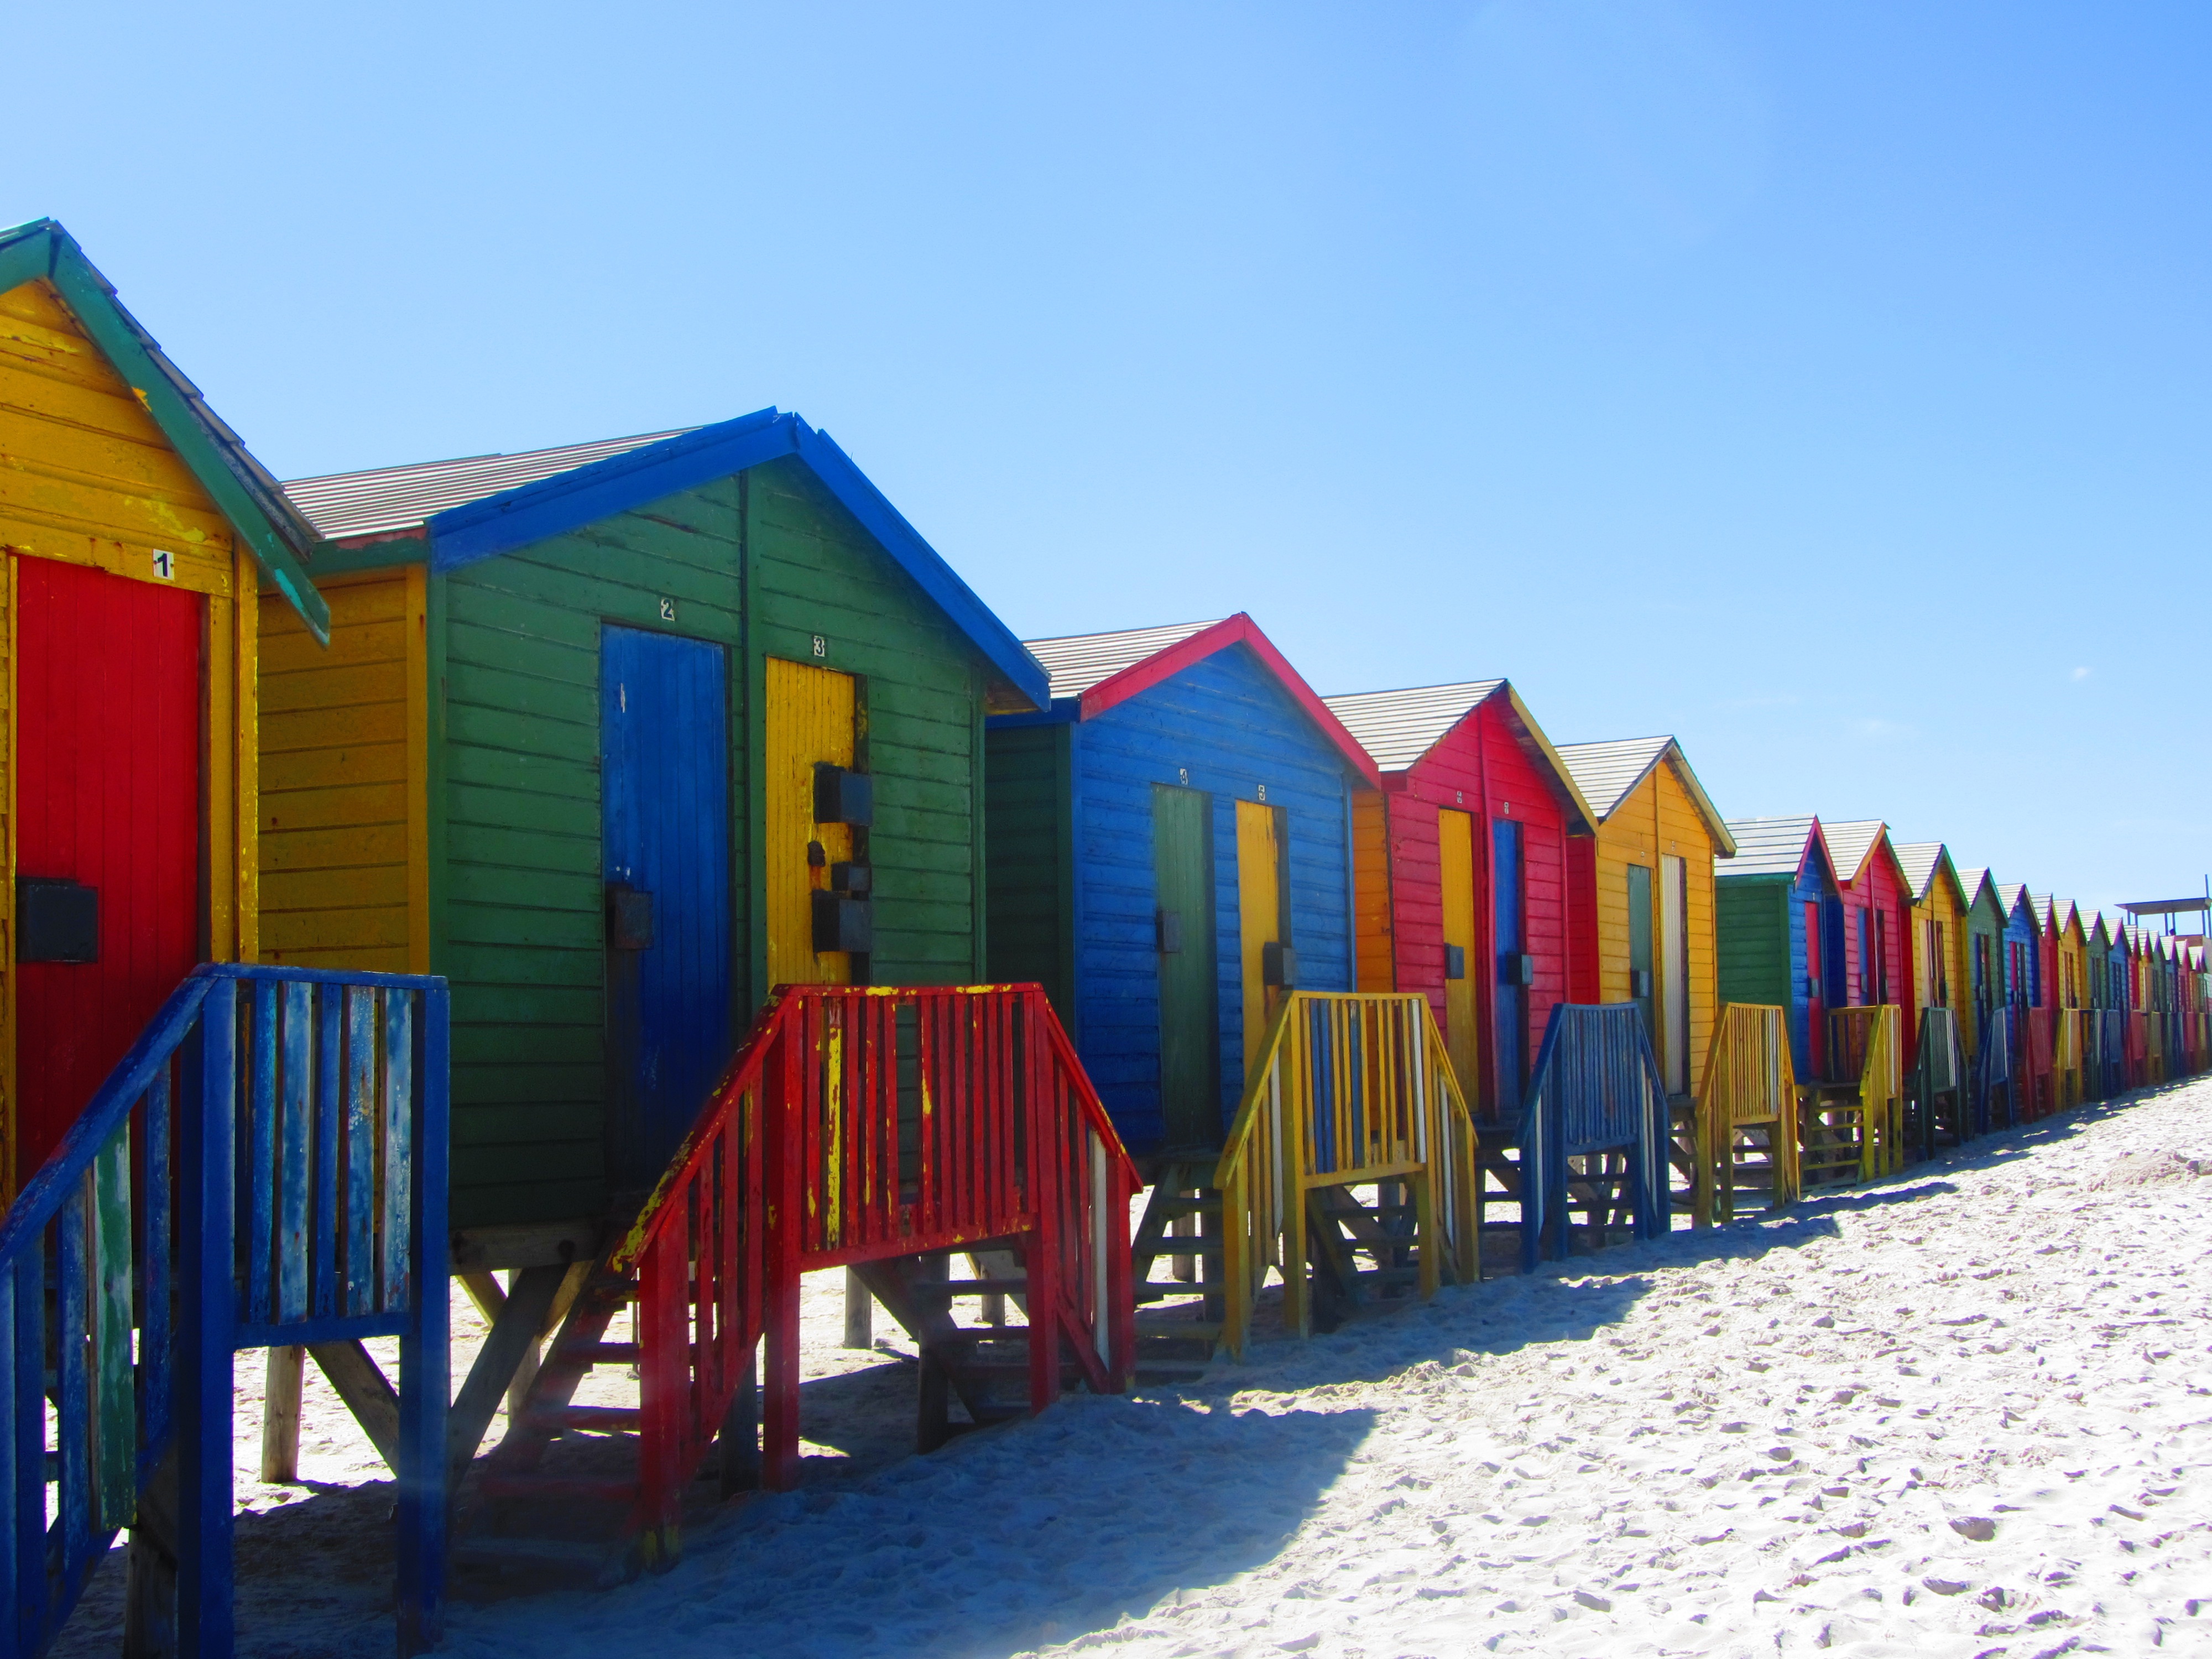
beach, summer, vacation, hut, color, colorful, resort, playground, huts, cape town